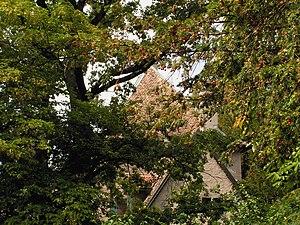
Le château de Bellerive est un château genevois situé sur le territoire de la commune de Collonge-Bellerive, en Suisse.
Cette liste présente les biens culturels d'importance nationale dans le canton de Genève. Cette liste correspond à l'édition 2009 de l'Inventaire Suisse des biens culturels d'importance nationale pour le canton de Genève. Il est trié par commune et inclus : 86 bâtiments séparés, 46 collections et 10 sites archéologiques.